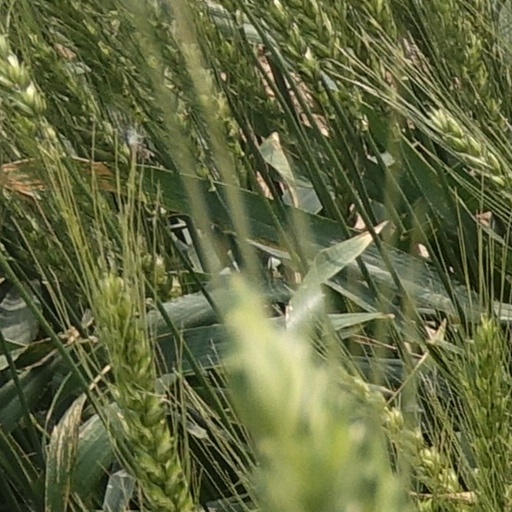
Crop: wheat